Washing machine

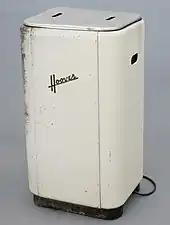
A Hoover 0307, manufactured from 1947 to 1957

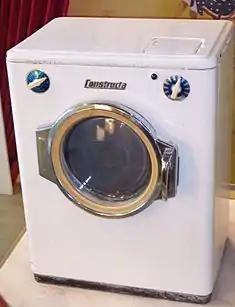
A 1950s model from Constructa

After the attack on Pearl Harbor, US domestic washer production was suspended for the duration of World War II in favor of manufacturing war materiel. However, numerous US appliance manufacturers were permitted to undertake the research and development of washers during the war years. Many took the opportunity to develop automatic machines, realizing that these represented the future of the industry.